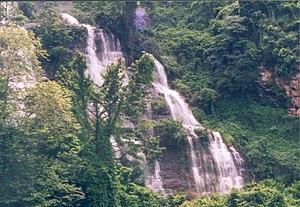
Photo personnelle. Ces chutes d'eau sont à plus ou moins cinq kilomètre de la ville. C'est un endroit agréable et romantique.
Le Togo, en forme longue la République togolaise, est un État souverain d’Afrique de l'Ouest, dont la population est estimée en 2020 à environ 8,6 millions d’habitants pour une densité de 152 hab./km².